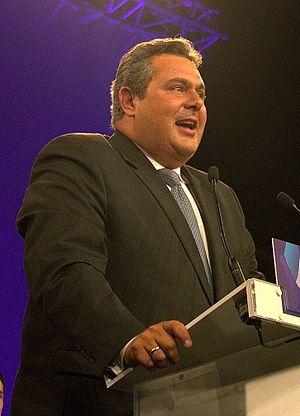
En Grèce, de nouvelles élections législatives sont convoquées pour le 17 juin 2012, dix jours après la tenue des élections législatives de mai 2012.
Des élections législatives anticipées ont lieu en Grèce le 25 janvier 2015 après l'échec, lors du 3ᵉ tour de l'élection présidentielle anticipée de 2014, à élire un nouveau président de la République. Le Premier ministre Antónis Samarás annonce la dissolution du Parlement le 29 décembre 2014 et la convocation d'élections législatives anticipées le 25 janvier 2015.
Les élections européennes de 2014 ont eu lieu entre le 22 et le 25 mai selon les pays, et le dimanche 25 mai 2014 en Grèce. Ces élections étaient les premières depuis l'entrée en vigueur du traité de Lisbonne qui a renforcé les pouvoirs du Parlement européen et modifié la répartition des sièges entre les différents États-membres. Ainsi, les Grecs n'ont pas élu 22 députés européens comme en 2009, mais 21 seulement.